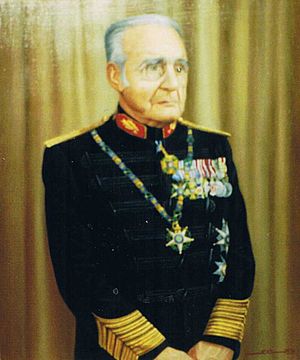
António de Spínola
Billede af António de Spínola
António Sebastião Ribeiro de Spínola var en portugisisk militærgeneral, forfatter og konservativ politiker, han spillede en vigtig rolle i Portugals overgang til demokrati efter Nellikerevolutionen, og var Portugals 14. præsident en periode i 1974.